Lake Mulwala

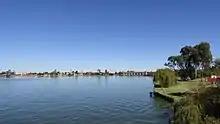
Lake Mulwala seen from Mulwala, New South Wales

The road bridge across the lake was built before the lake was filled, commenced in 1917, and completed in 1924. It replaced an earlier wooden bridge built in 1889–1891. The bridge was started from both ends, each by the respective state government. However, they did not coordinate their efforts, and the bridge has a dip and a bend in the middle to make the two ends meet.